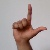
The image shows a hand gesture representing the letter 'L' in Indian Sign Language.